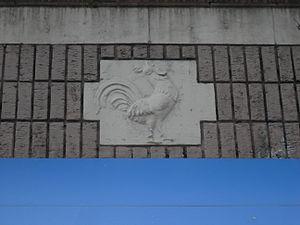
Cet article présente une liste de sociétés de production de cinéma, classées par ordre alphabétique.